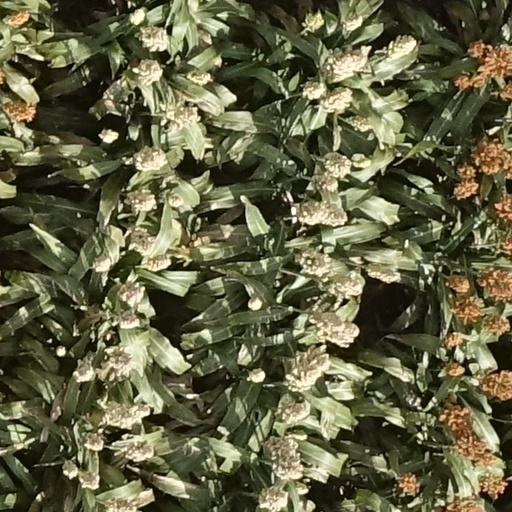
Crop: sorghum